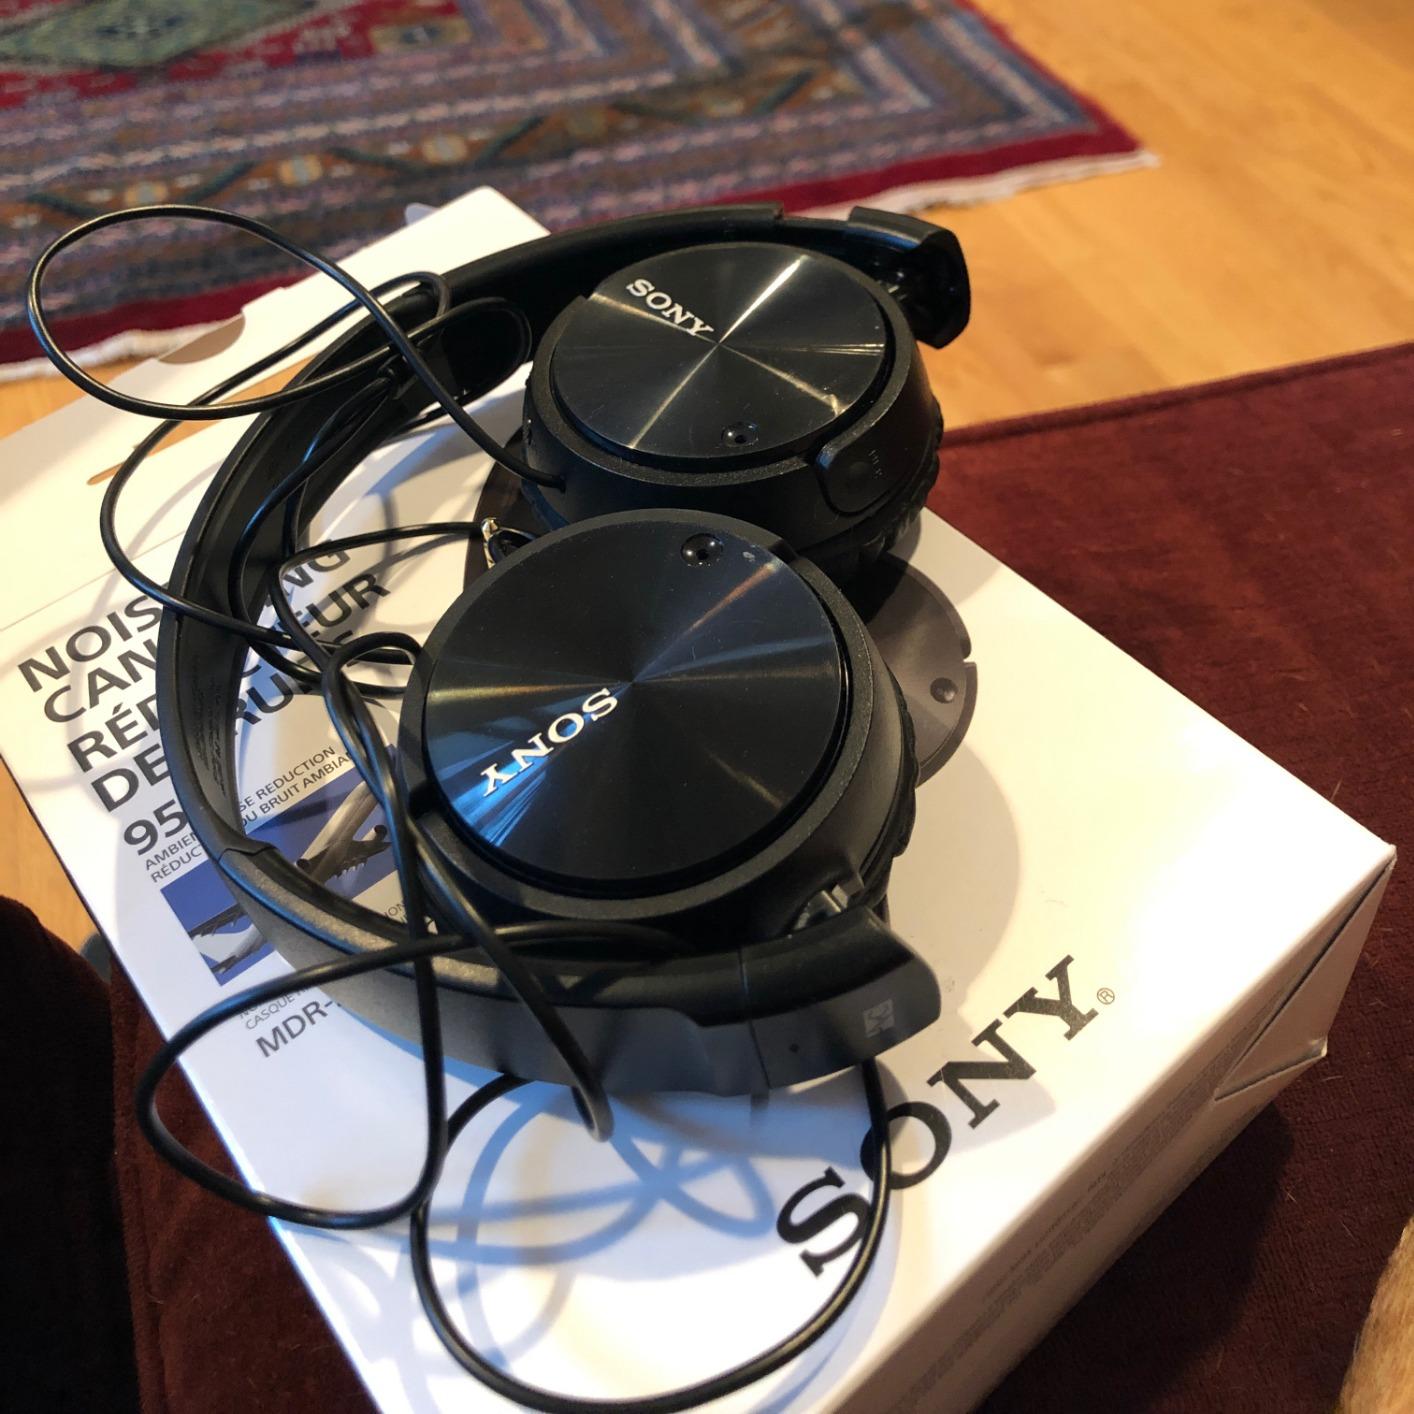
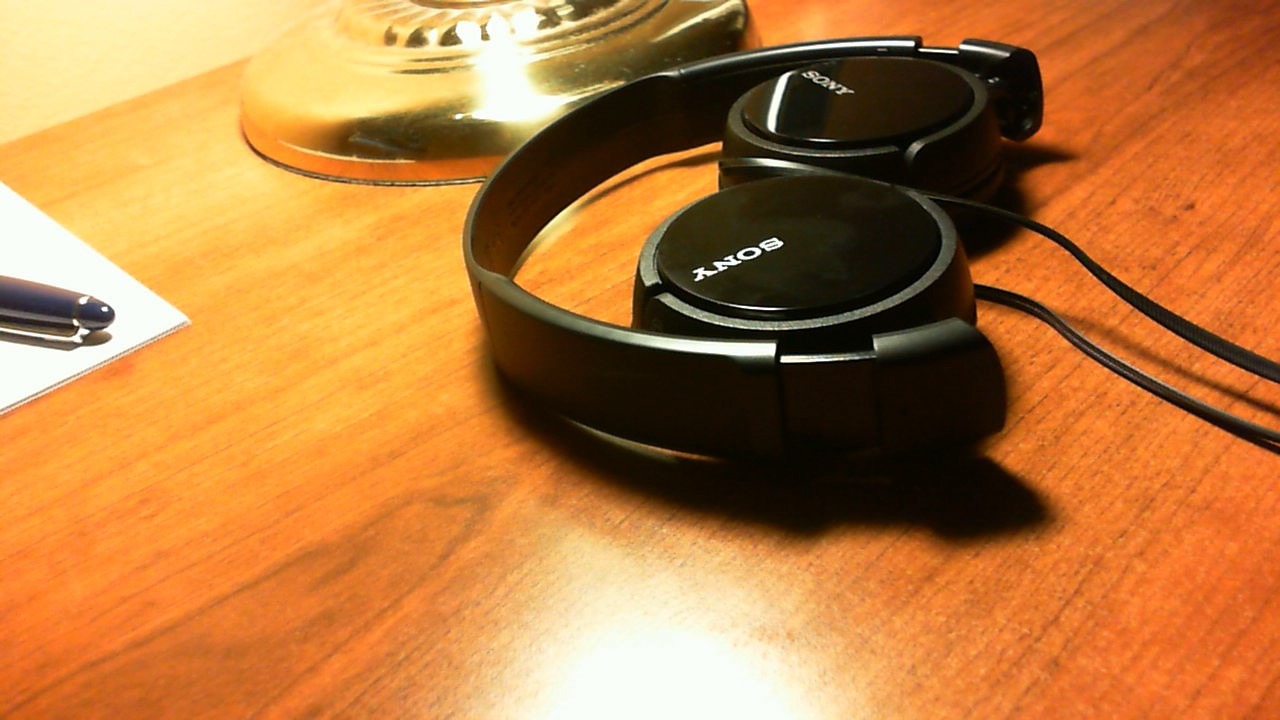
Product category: headphones
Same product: yes